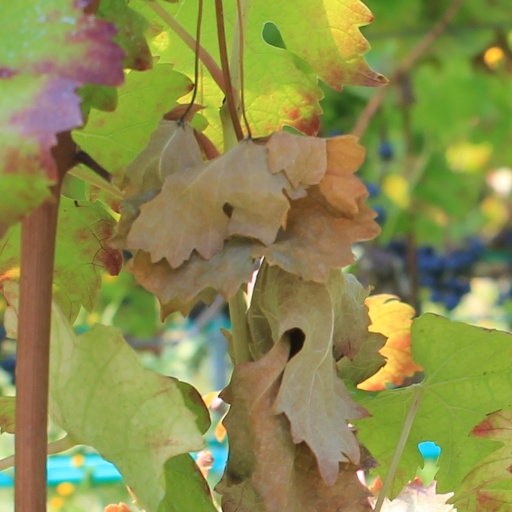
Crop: grape